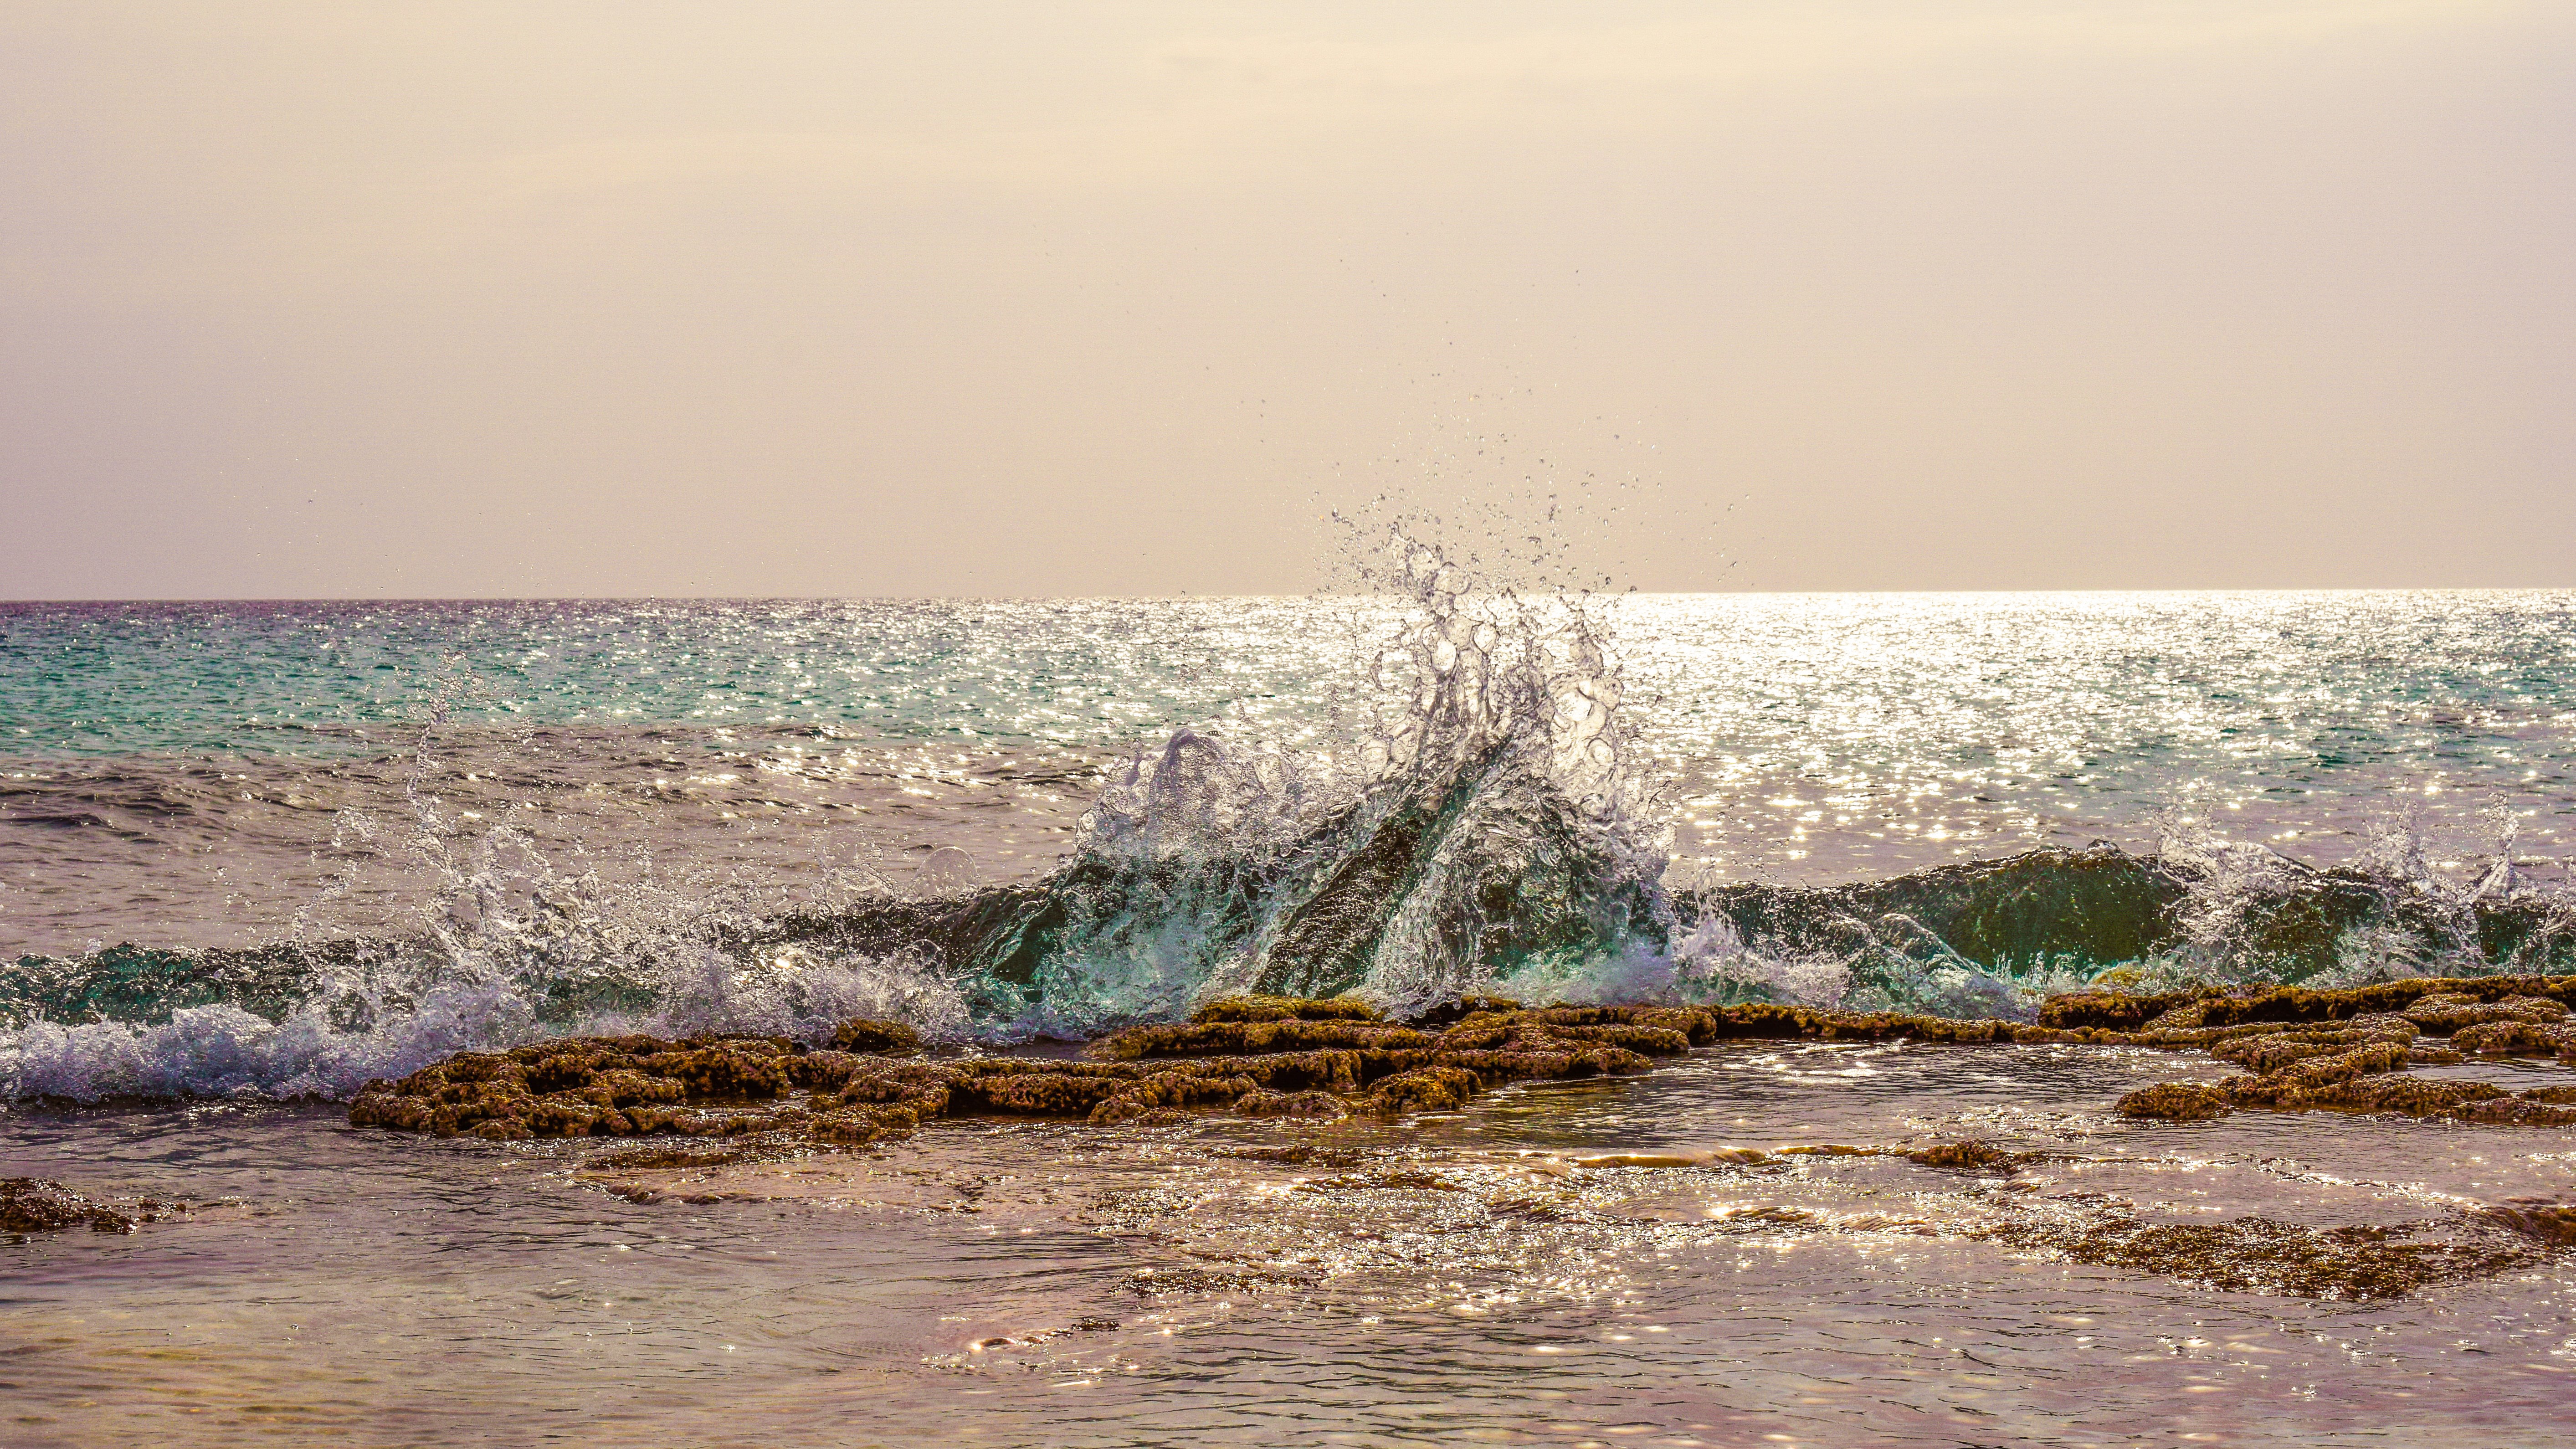
beach, landscape, sea, coast, tree, water, nature, sand, rock, ocean, horizon, marsh, sunset, morning, shore, wave, dawn, evening, reflection, splash, spray, action, bay, rocky, body of water, wetland, atmospheric phenomenon, wind wave